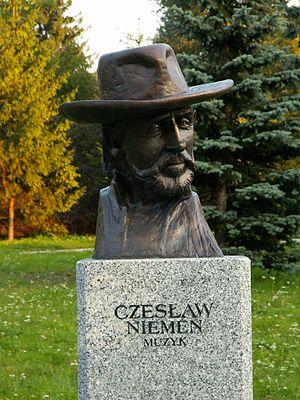
Czesław Juliusz Niemen, né le 16 février 1939 à Stare Wasiliszki et mort d'un cancer le 17 janvier 2004 à Varsovie, est un chanteur polonais. Proclamé « chanteur polonais du XXᵉ siècle » à l’issue d’un plébiscite organisé par le journal Polityka, il était depuis bien longtemps une des figures de proue de la musique polonaise et était un musicien célèbre dans le monde entier.